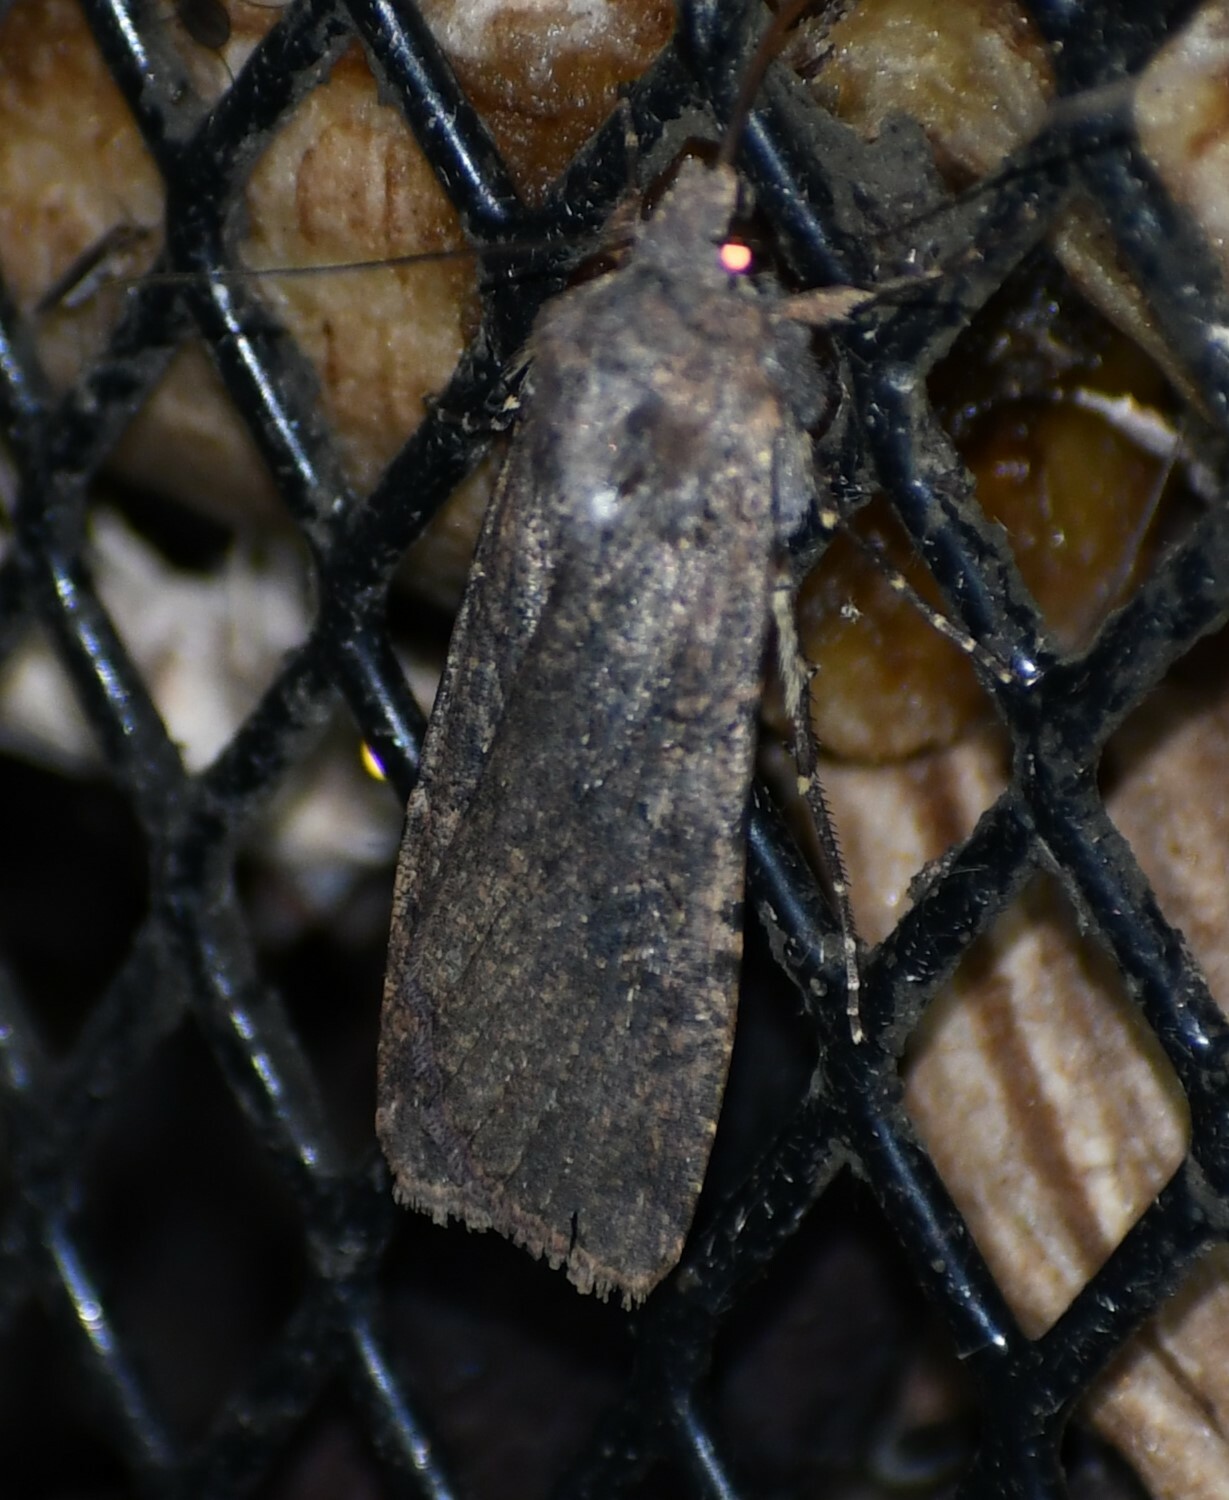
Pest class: cutworms